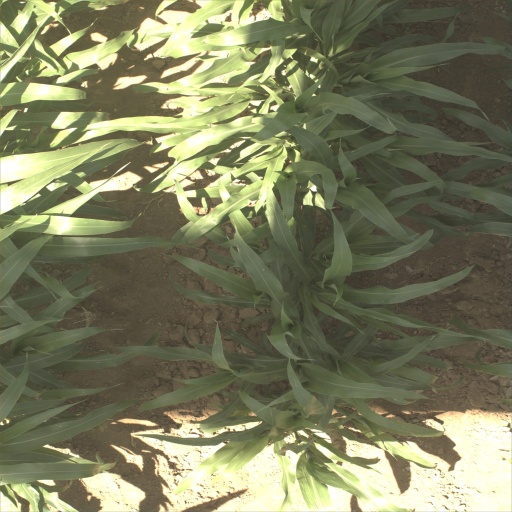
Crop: sorghum